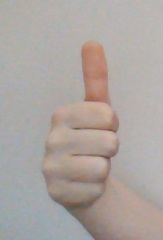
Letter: aleff